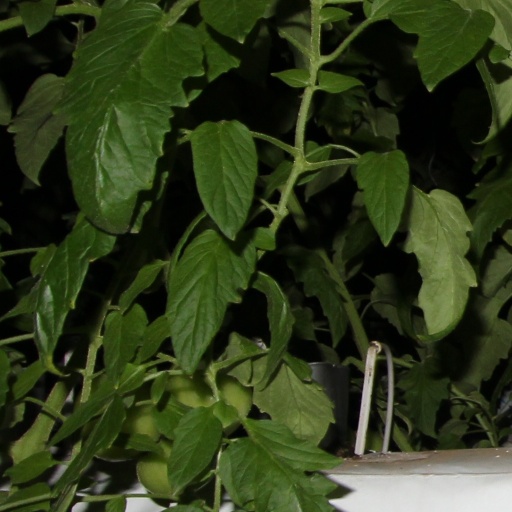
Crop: tomato